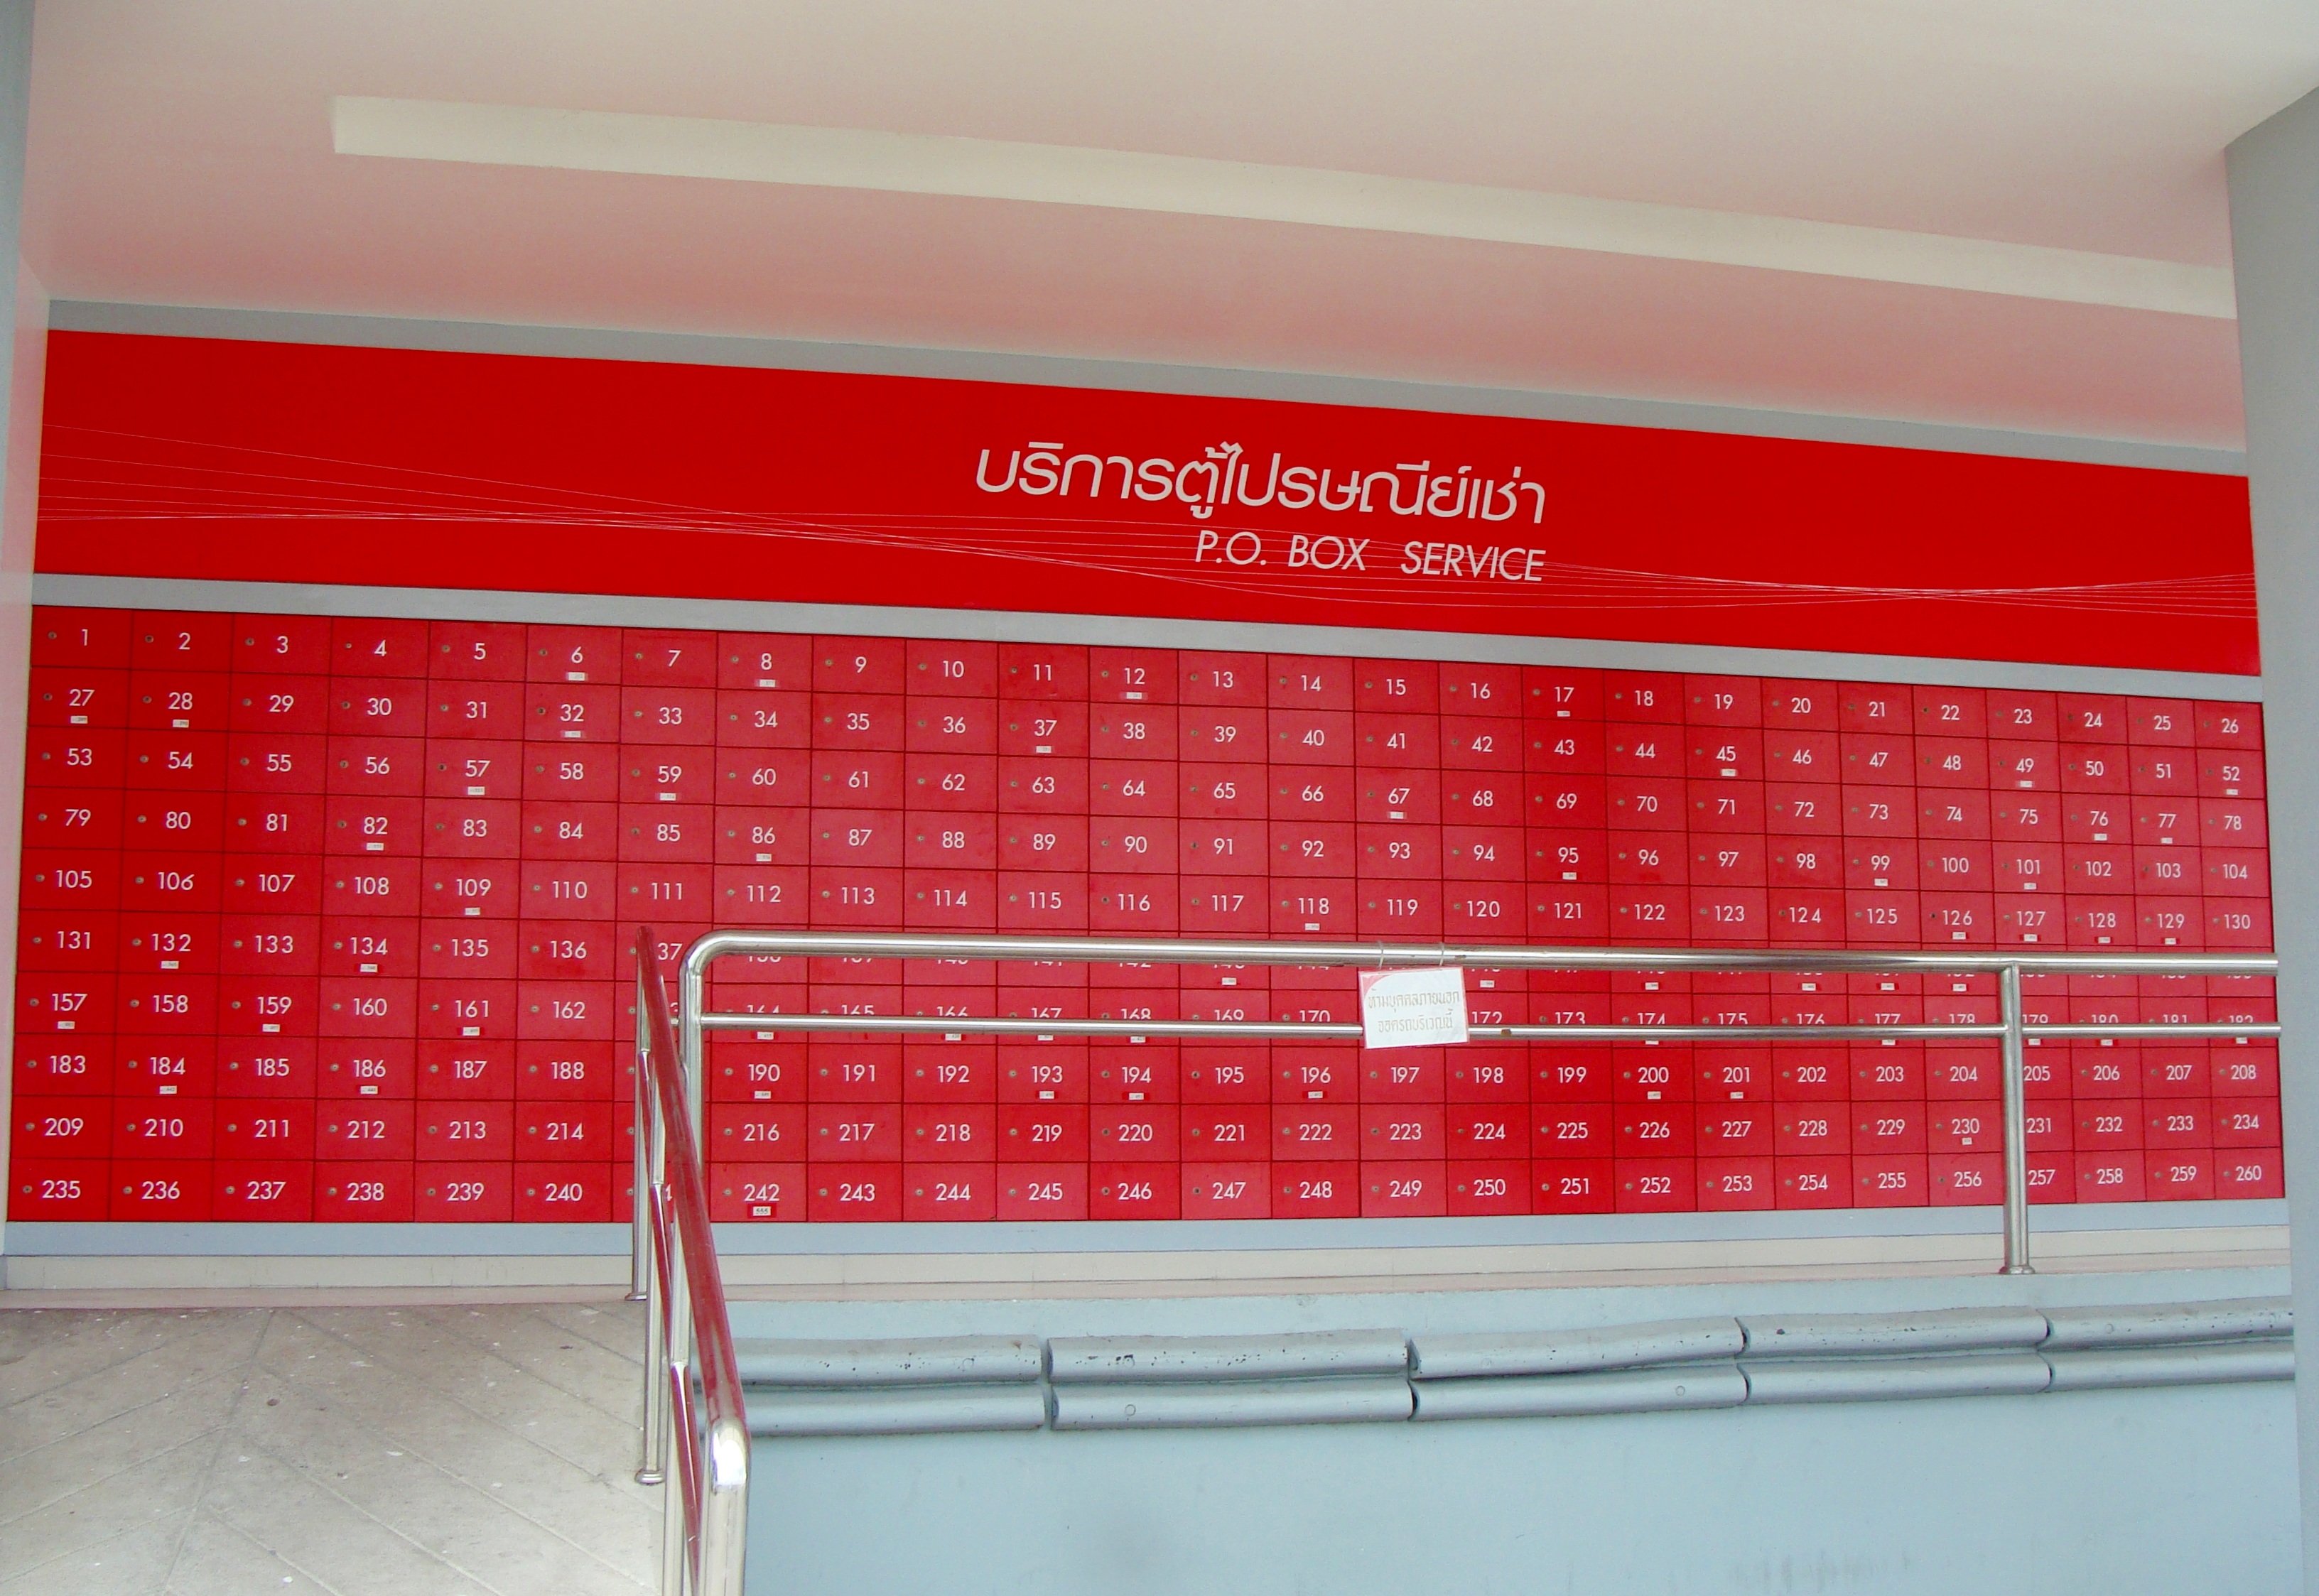
white, wall, red, color, shelf, furniture, room, signage, thailand, interior design, cabinet, design, window blind, postal, letters, postbox, bangkok, correspondence, post office, laksi, receive, window covering, window treatment